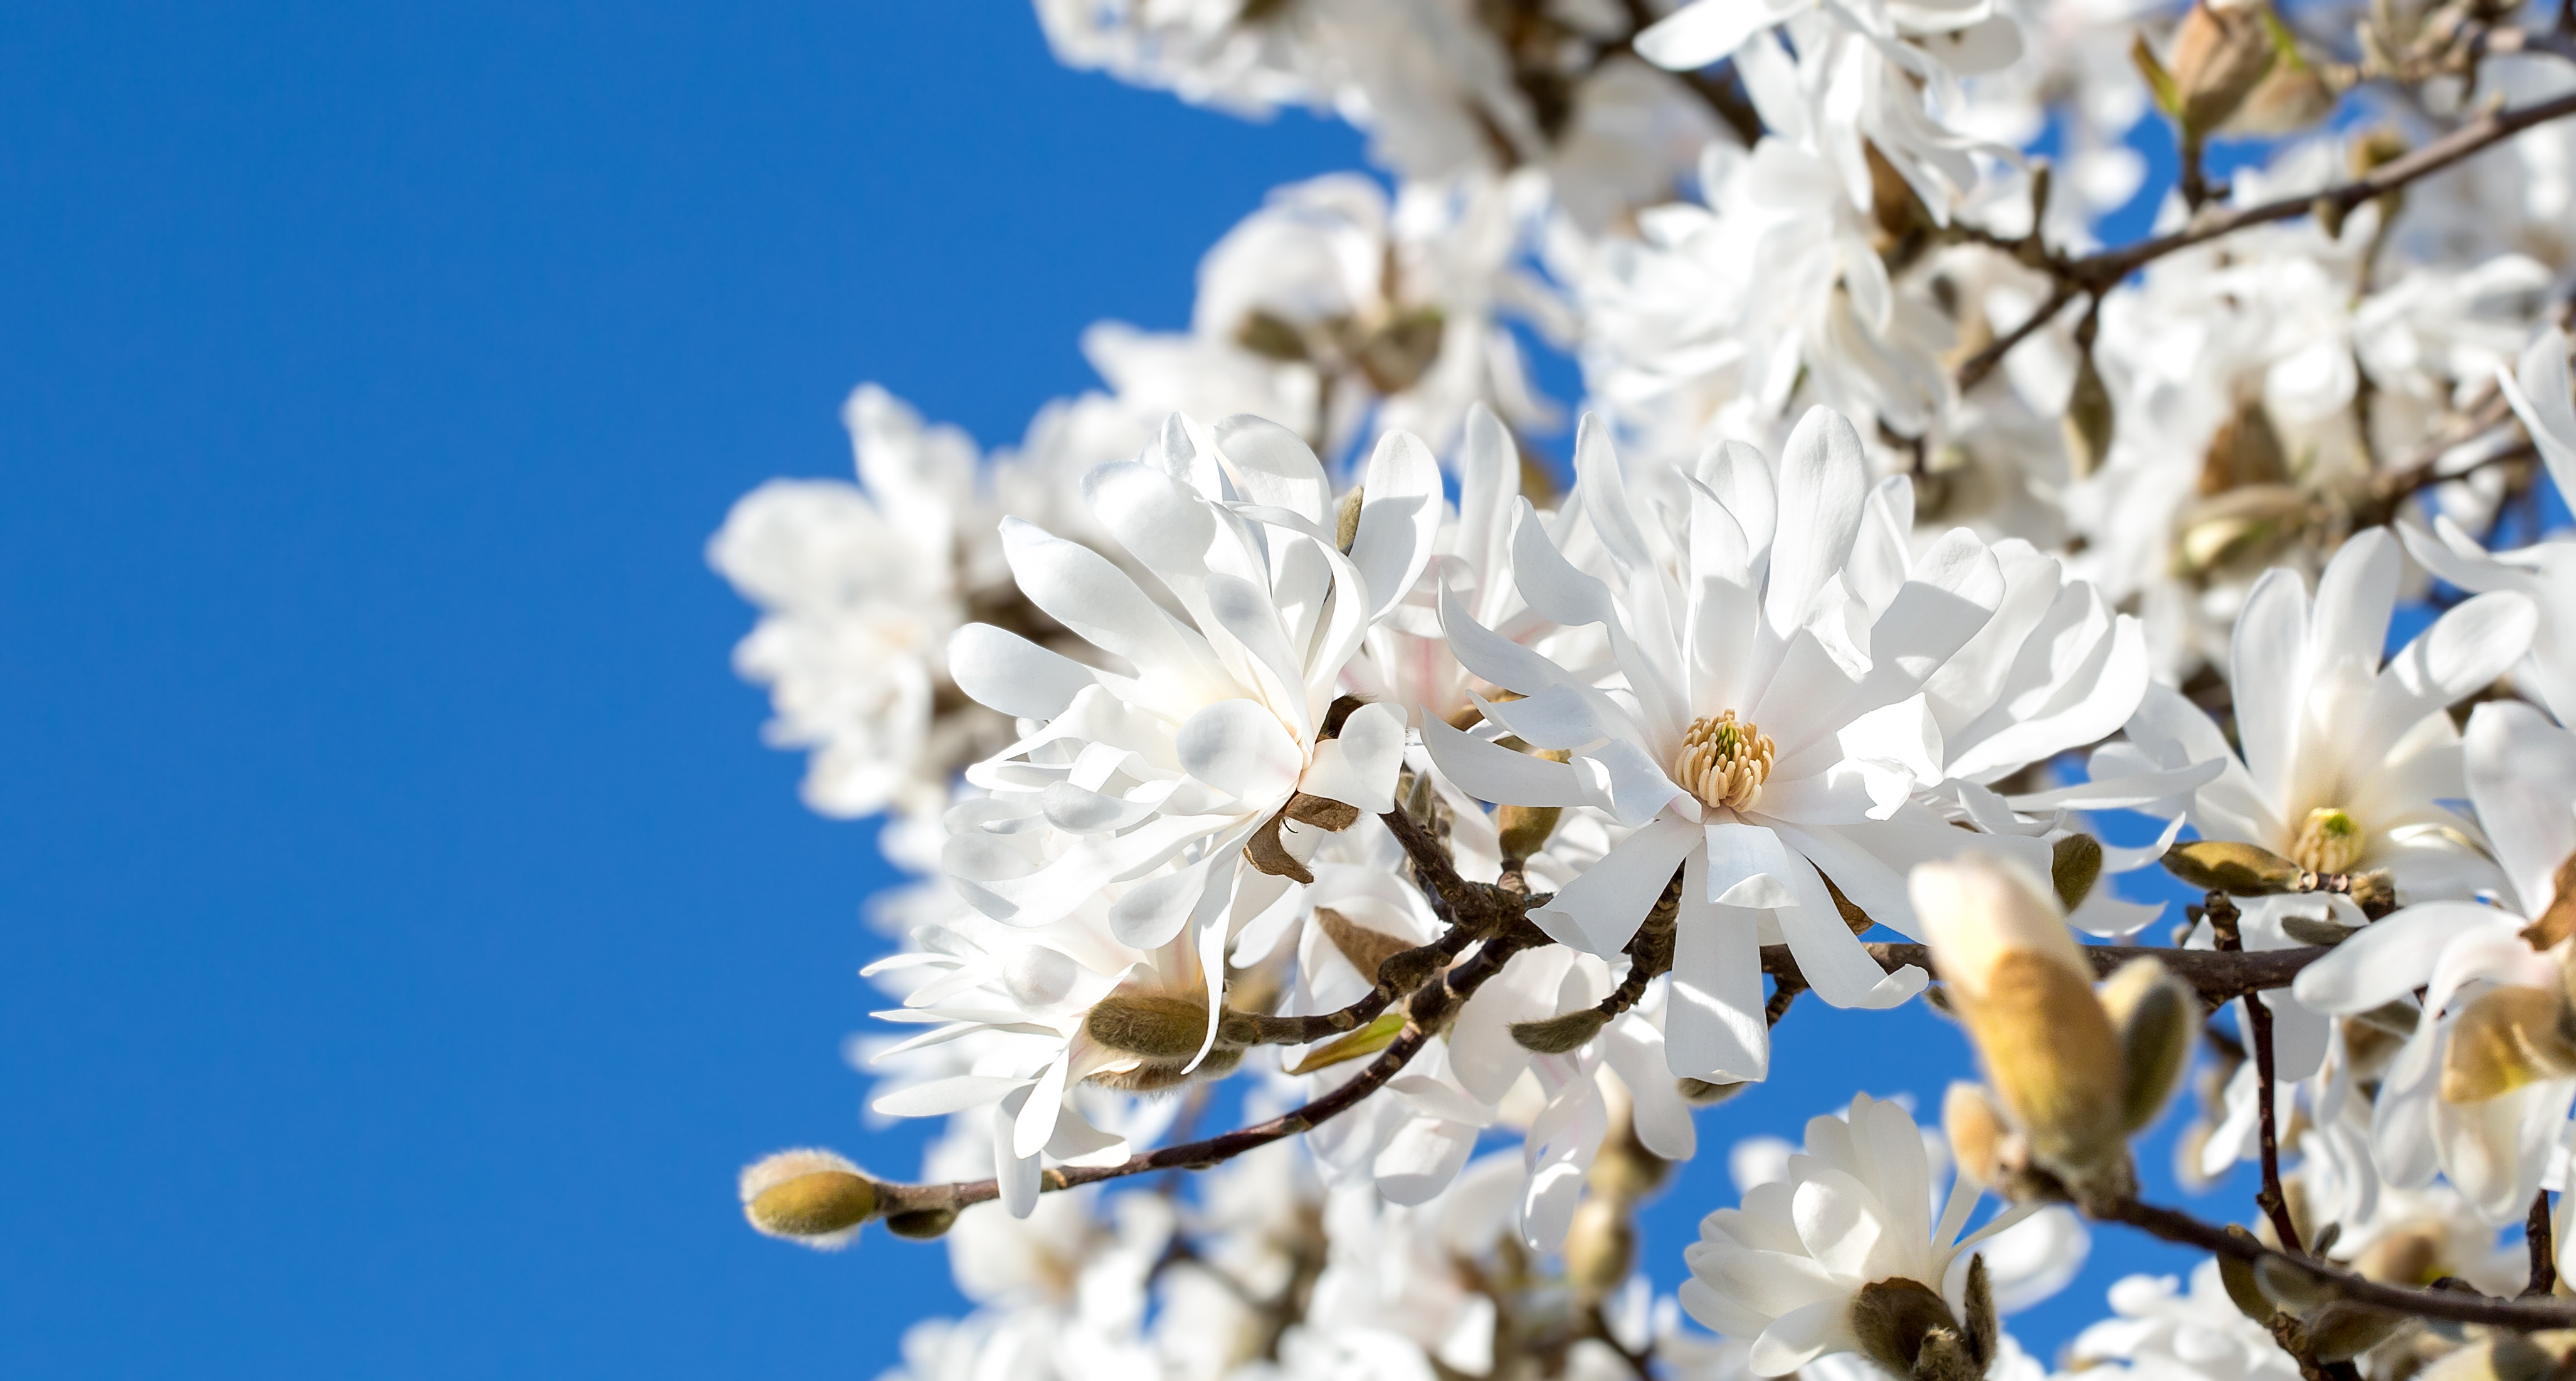
tree, nature, branch, blossom, plant, white, sunlight, flower, petal, spring, produce, botany, garden, flora, season, cherry blossom, bluesky, floweringtree, magnolia, oregon, magnoliastellata, macro photography, flowering plant, land plant